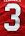
Number: 3